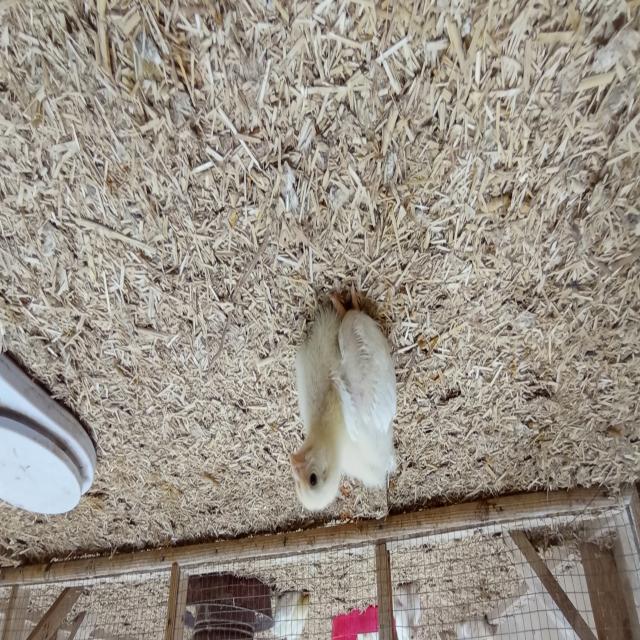
Weight: 401 g